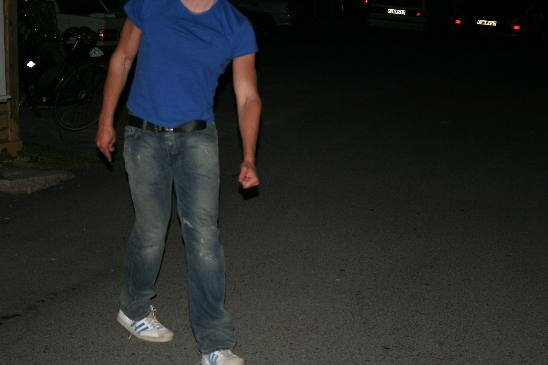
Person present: Yes